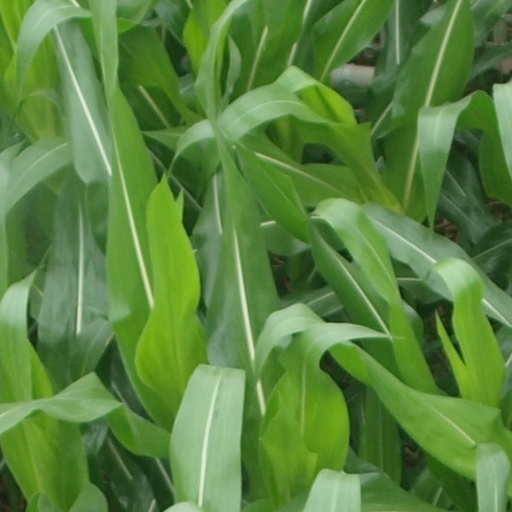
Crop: maize; corn